Takae Itō (Hyōgo Prefecture politician)

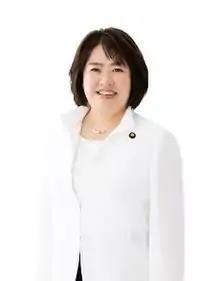
Official portrait, 2022

Takae Itō (born January 13, 1968, in Hyōgo Prefecture, Japan) is a Japanese politician who has served as a member of the House of Councillors of Japan since 2016. She represents the Hyogo at-large district and is a member of the Komeito party.